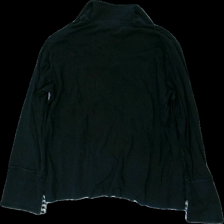
View: back
Type: Top
Category: Ladies
Brand: Lindex
Colors: Black, White
Material: 100% cotton
Pattern: Other
Cut: Regular, V-collar
Size: 46
Season: All
Price range: <50
Recommended usage: Export
Comment: washed out